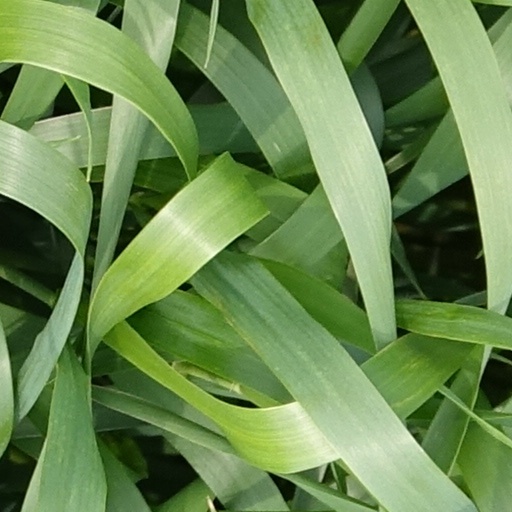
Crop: wheat